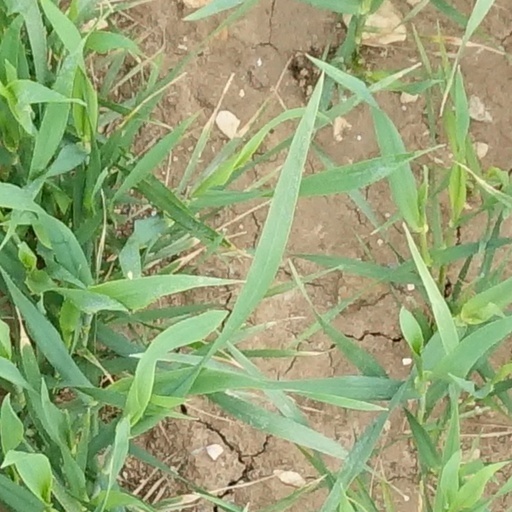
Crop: wheat